The Sprig of Thyme

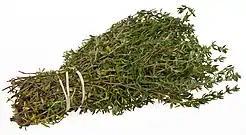
Bundle of thyme

In Thomas Dunham Whitaker's "History of the Parish of Whalley", it is claimed that around the year 1689, a woman named Mrs. Fleetwood Habergam “undone by the extravagance, and disgraced by the vices of her husband,” wrote of her woes in the symbolism of flowers; however, the folklorist Cecil Sharp doubted this claim. The versions allegedly written by Habergram would have been the "Seeds of Love" variant; The "Sprig of Thyme" / "Let No Man Steal Your Thyme" variant is probably older than the "Seeds of Love" variant; it has a more modal, sad melody with abstract and reflective lyrics.